Channel Dash

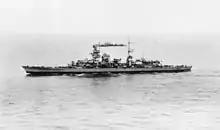

The only patrol over the Channel was the routine dawn patrol by Fighter Command from Ostend, south to the mouth of the Somme, which the Brest Group passed at From RAF radar operators under Squadron Leader Bill Igoe, using an un-jammed radar frequency, noticed four plots of German aircraft circling in places north of Le Havre, which at first were thought to be air-sea rescue operations. At 11 Group RAF Fighter Command realised that the plots were moving north-east at and sent two Spitfires to reconnoitre at about the time that news reached Fighter Command headquarters that radar-jamming had begun at and that the station at Beachy Head was detecting surface ships. Radar stations in Kent reported two large ships off Le Touquet at and when the Spitfire patrol landed at having kept radio silence, the pilots reported a flotilla off Le Touquet (near Boulogne) but not the capital ships.